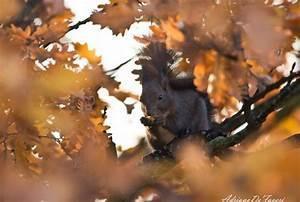
squirrel